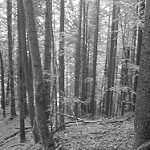
Label: B & W